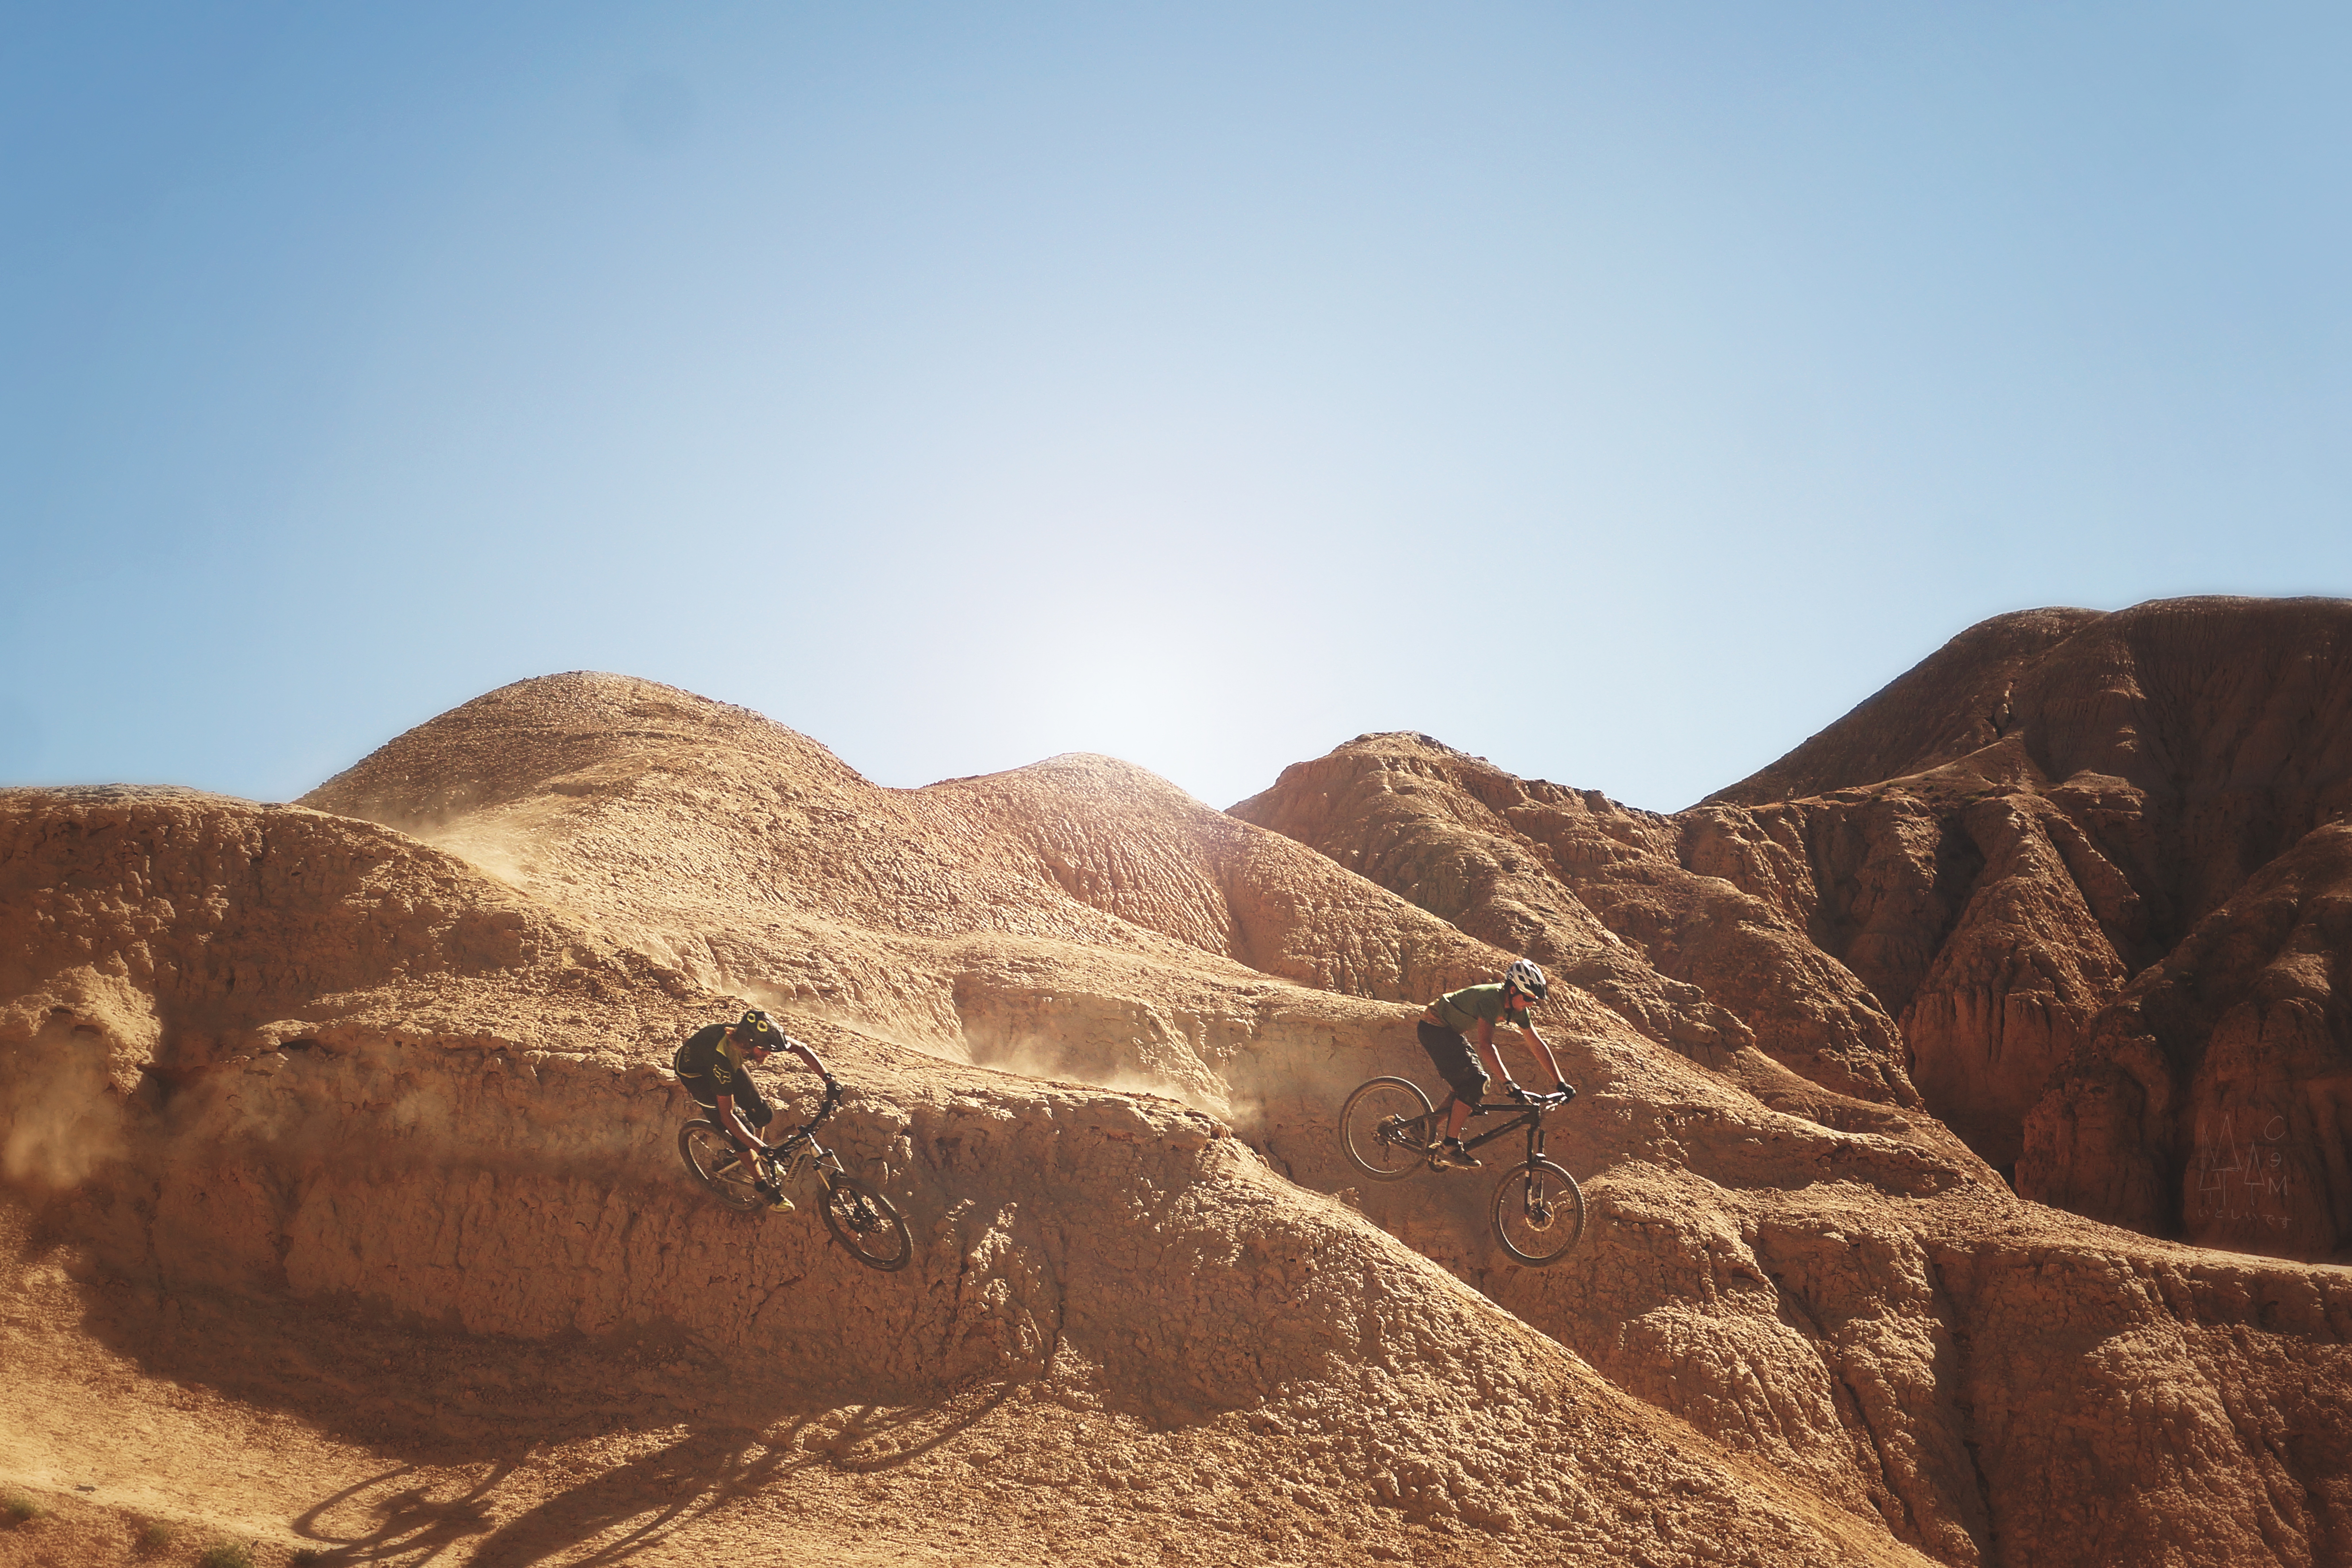
man, landscape, nature, outdoor, sand, rock, mountain, track, sport, hill, desert, adventure, valley, monument, formation, equipment, dirt, soil, dust, professional, exercise, extreme, speed, lifestyle, cycle, activity, race, fun, geology, downhill, badlands, biking, plateau, bikers, sahara, wadi, butte, landform, bike riding, extreme sports, natural environment, geographical feature, aeolian landform, mountainous landforms